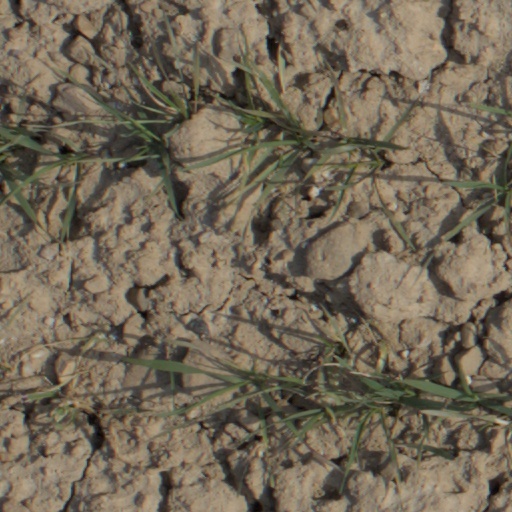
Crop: wheat